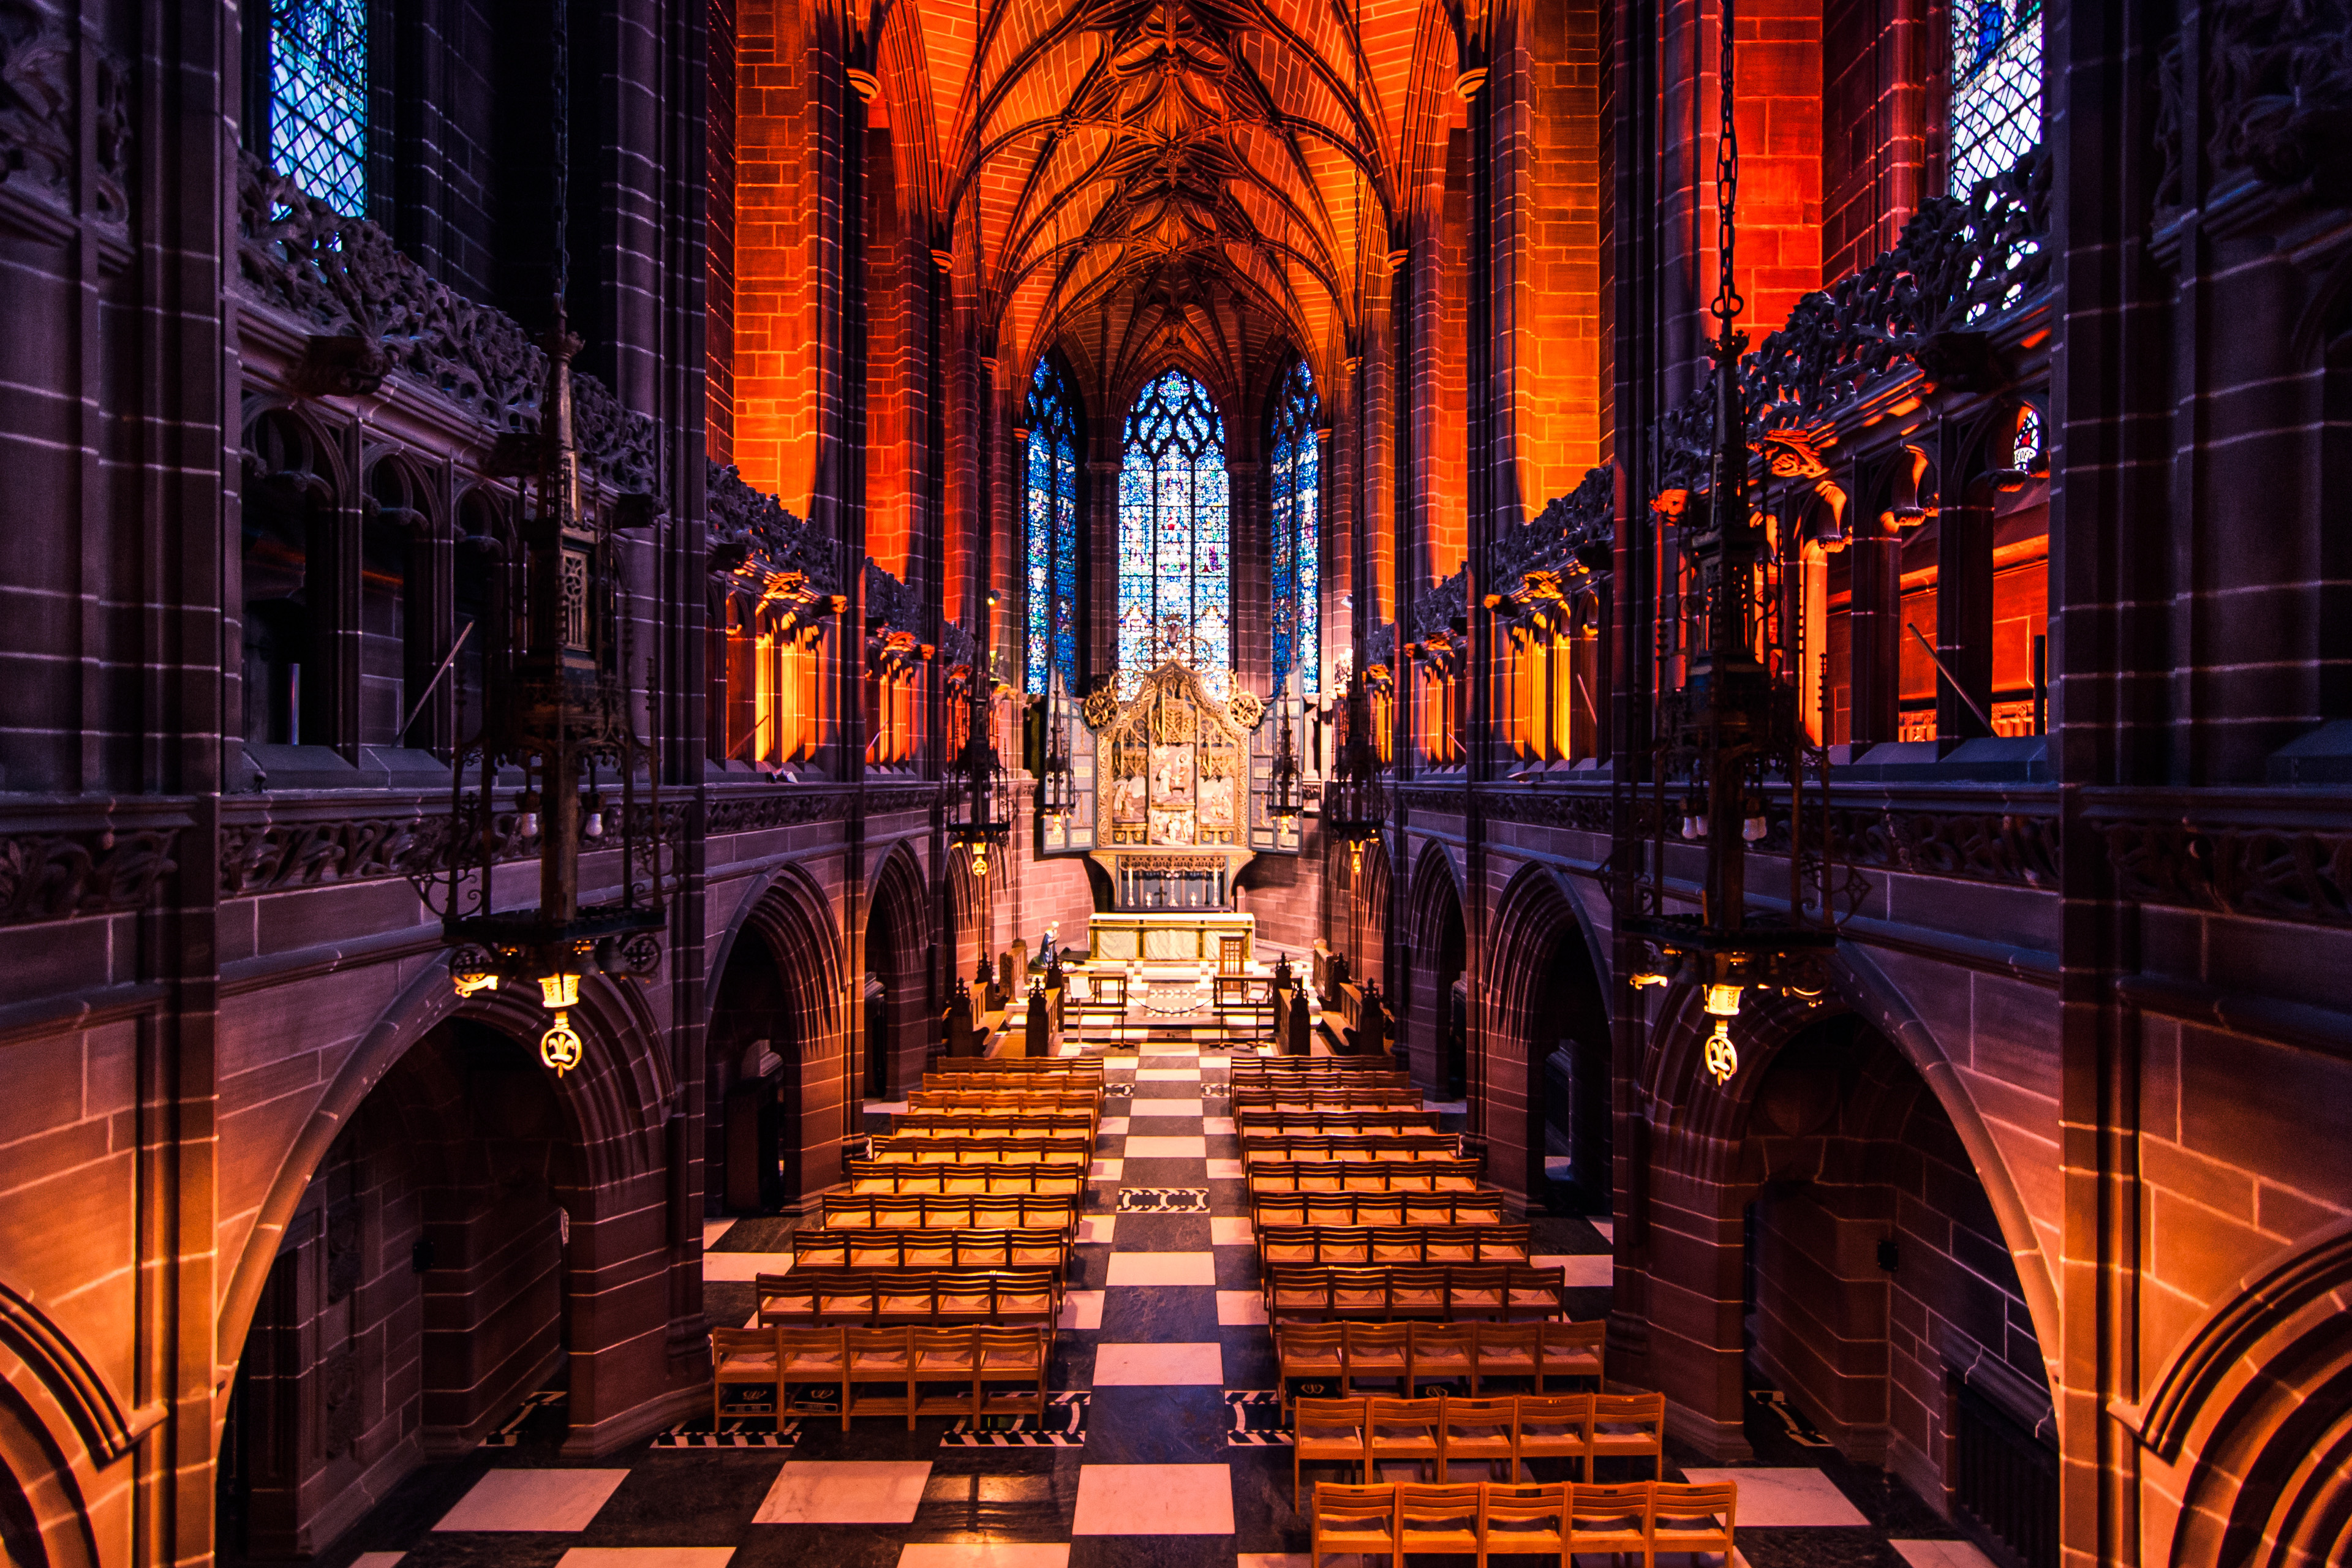
architecture, place of worship, stained glass, gothic architecture, cathedral, building, chapel, landmark, glass, church, aisle, medieval architecture, symmetry, arch, basilica, window, arcade, religious institute, vault, interior design, abbey